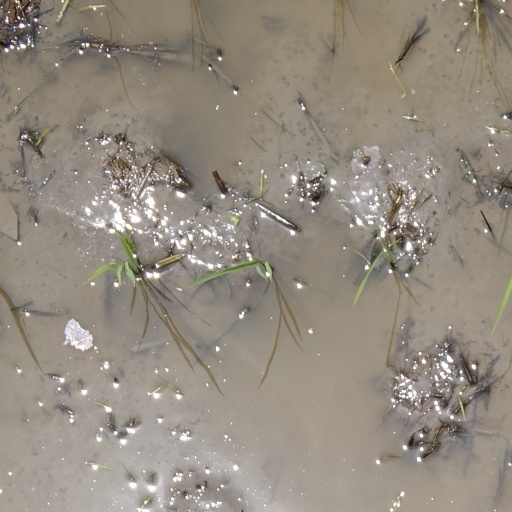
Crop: rice